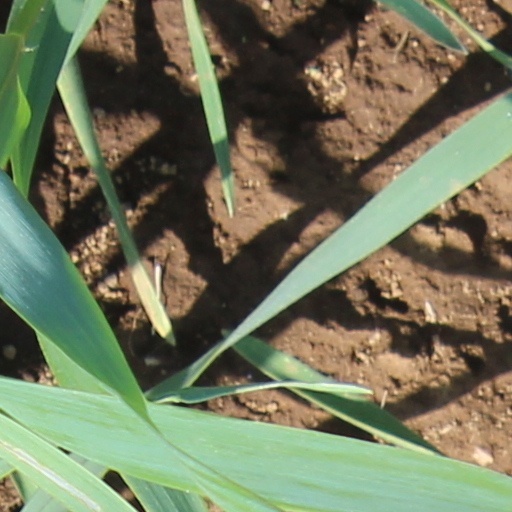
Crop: wheat